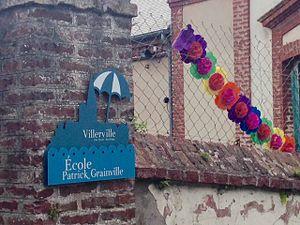
Panneau Ecole publique primaire ""Patrick Grainville"" à Villerville (depuis le 11 septembre 2014 par arrêté municipal)"
Villerville est une commune française, ancien village de pêcheurs, située dans le département du Calvados en région Normandie, peuplée de 627 habitants.
Patrick Grainville, né le 1ᵉʳ juin 1947 à Villers-sur-Mer, est un écrivain français.